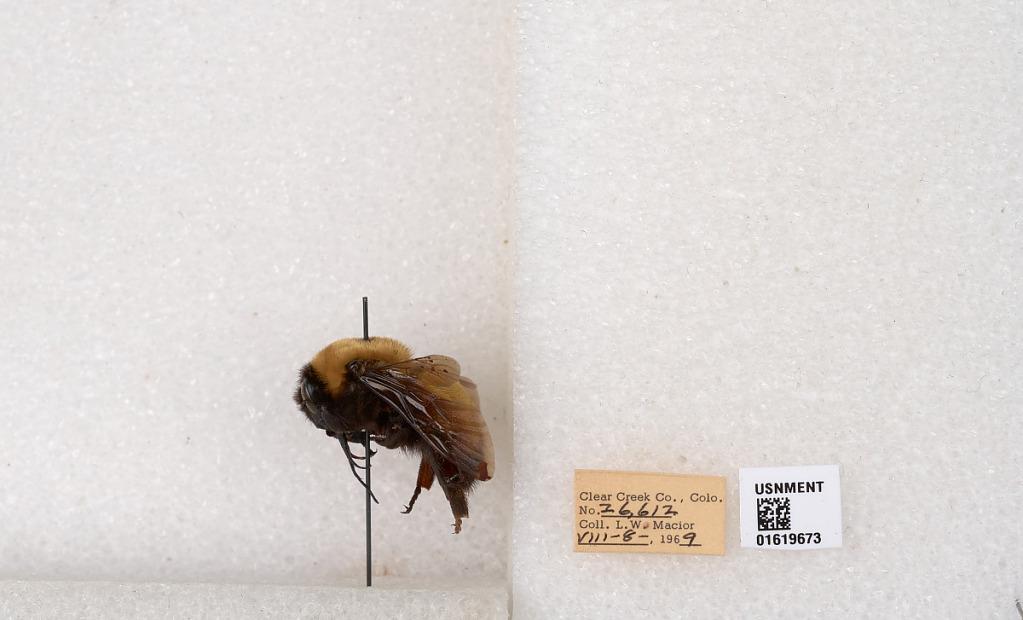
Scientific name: Bombus (Bombus) nevadensis Cresson